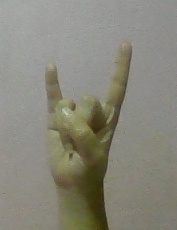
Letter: la